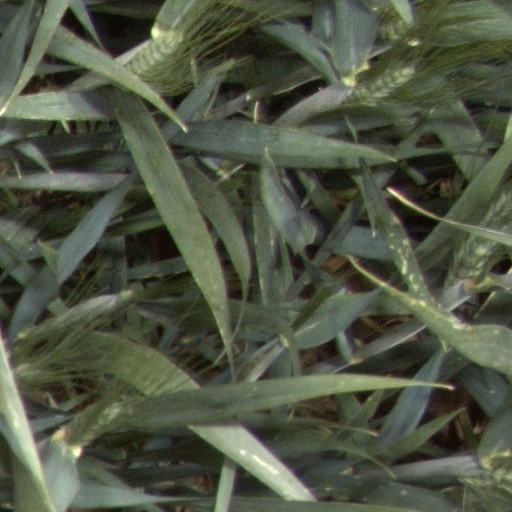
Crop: wheat